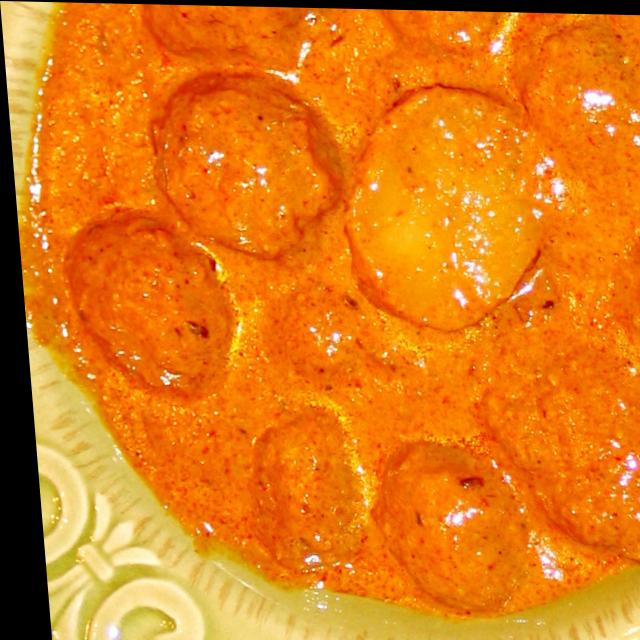
Dish: dum_aloo